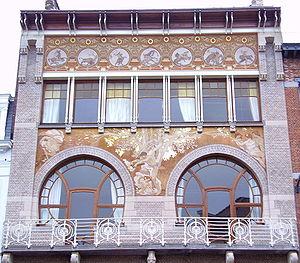
L'Art nouveau, Modern style ou style nouille est un mouvement artistique de la fin du XIXᵉ et du début du XXᵉ siècle qui s'appuie sur l'esthétique des lignes courbes.
En art, la restauration désigne les interventions et traitements servant à rétablir un état historique donné et, par là, à améliorer la lisibilité et l'intégrité esthétique d'un objet ou d'un bâtiment ou, le cas échéant, rendre son utilisation à nouveau possible. Le concept de « conservation-restauration » est désormais privilégié par rapport à celui de « restauration » pour désigner une discipline destinée à l'examen matériel des biens culturels, et à la prise de mesures, directe ou indirecte, afin de freiner leur processus d'altération et améliorer leur lisibilité. Cette terminologie s'est imposée grâce au travail des membres du Conseil international des musées et du Conseil international des monuments et des sites durant la seconde moitié du XXᵉ siècle, durant laquelle des principes méthodologiques et une terminologie commune se sont diffusés au niveau international. La distinction entre « conservation-restauration » et « restauration » permet d'éviter des raccourcis rapides, qui limiteraient le rôle de la conservation-restauration à un simple travail d'amélioration de la lisibilité d'un bien culturel.